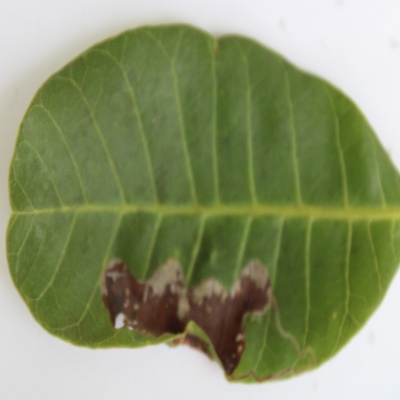
Crop: Cashew
Condition: leaf miner